Meir Dizengoff

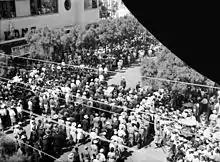
Meir Dizengoff's funeral, 24 September 1936, Tel Aviv. Photo by Matson Photo Service.

After Akiva Aryeh Weiss founded the Ahuzat Bayit housing association in 1906, Dizengoff joined him to help to establish a modern Jewish quarter near the Arab city of Jaffa in 1909.